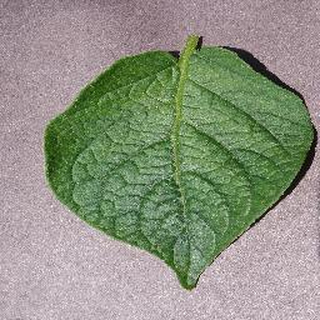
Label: healthy_potato